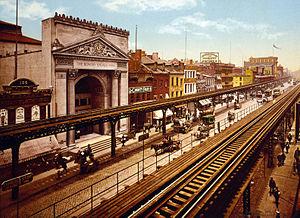
L'IRT Third Avenue Line ou Third Avenue Elevated était une ligne de métro aérienne de l'arrondissement de Manhattan, à New York. Le projet initial de la ligne fut développé par la New York Elevated Railroad Company, qui gérait également l'IRT Ninth Avenue Line, et qui fut rattachée à la Manhattan Railway Company le 20 mai 1879. Ce n'est que lorsque l'Interborough Rapid Transit Company prit à bail le contrôle du réseau du Manhattan Railway le 1ᵉʳ avril 1903 que la ligne prit son nom définitif. Après une baisse progressive des dessertes entre le début des années 1950 et 1955, les derniers métros de la ligne circulèrent dans le Bronx, en 1973.